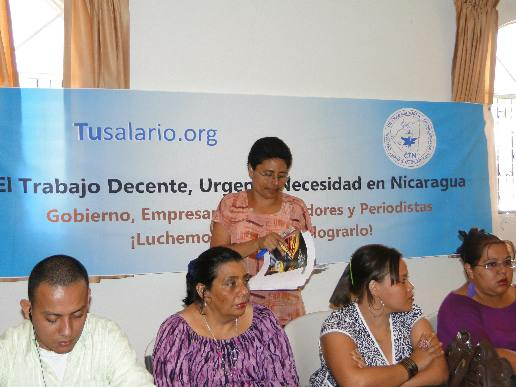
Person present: Yes